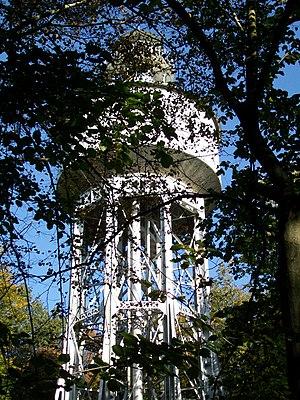
Construit en 1895 et inscrit monument historiques depuis 1998, il s'agit de l'unique château métallique du nord de la France. Il est attribué à un élève de Gustave Eiffel et sert de réservoir communal.
Chamant est une commune française située dans le département de l'Oise en région Hauts-de-France.
La forêt d'Halatte est une forêt domaniale de Hauts-de-France, située dans le département de l'Oise, proche de Senlis et de Pont-Sainte-Maxence.
Cet article recense les monuments historiques de l'est de l'Oise, en région des Hauts-de-France, en France.